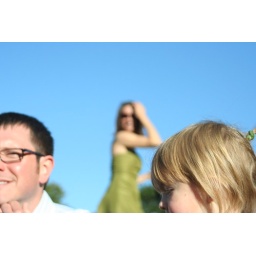
woman in a green dress